Collegiate Basilica of San Sebastiano, Acireale

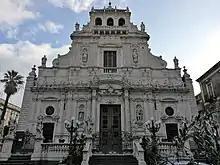
View of the Facade

San Sebastiano is a Baroque-style, Roman Catholic collegiate basilica church located on Piazza Lionardo Vigo in central Acireale in the region of Sicily of Italy. The church became collegiate in 1924; and basilica in 1990.